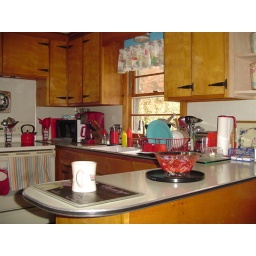
Kitchen counter penninsula and cooking side of kitchen after hanging cabinet removed over penninsula